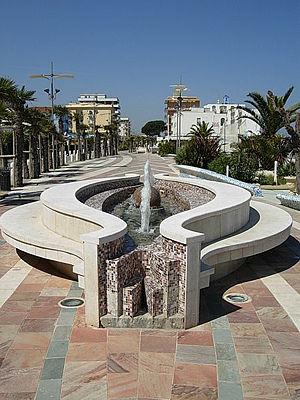
Misano Adriatico est une commune de la province de Rimini de la région Émilie-Romagne en Italie.